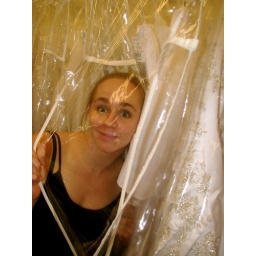
Girl in the plastic garment bag